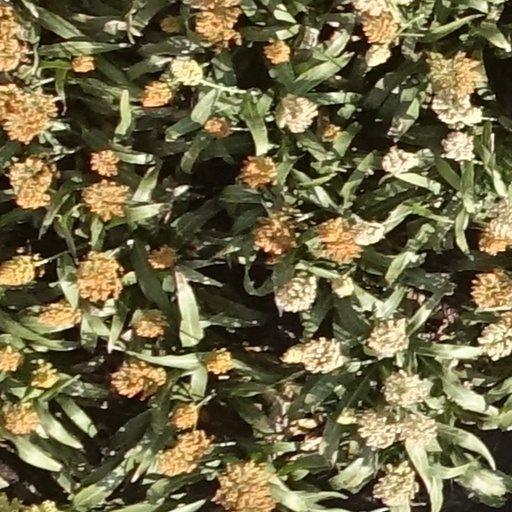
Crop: sorghum